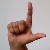
The image shows a hand gesture representing the letter 'L' in Indian Sign Language.